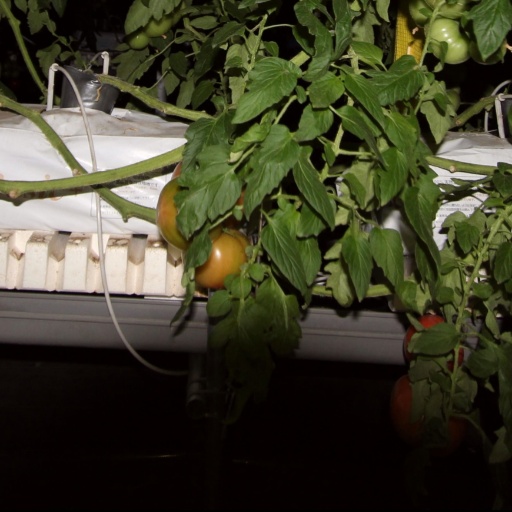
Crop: tomato